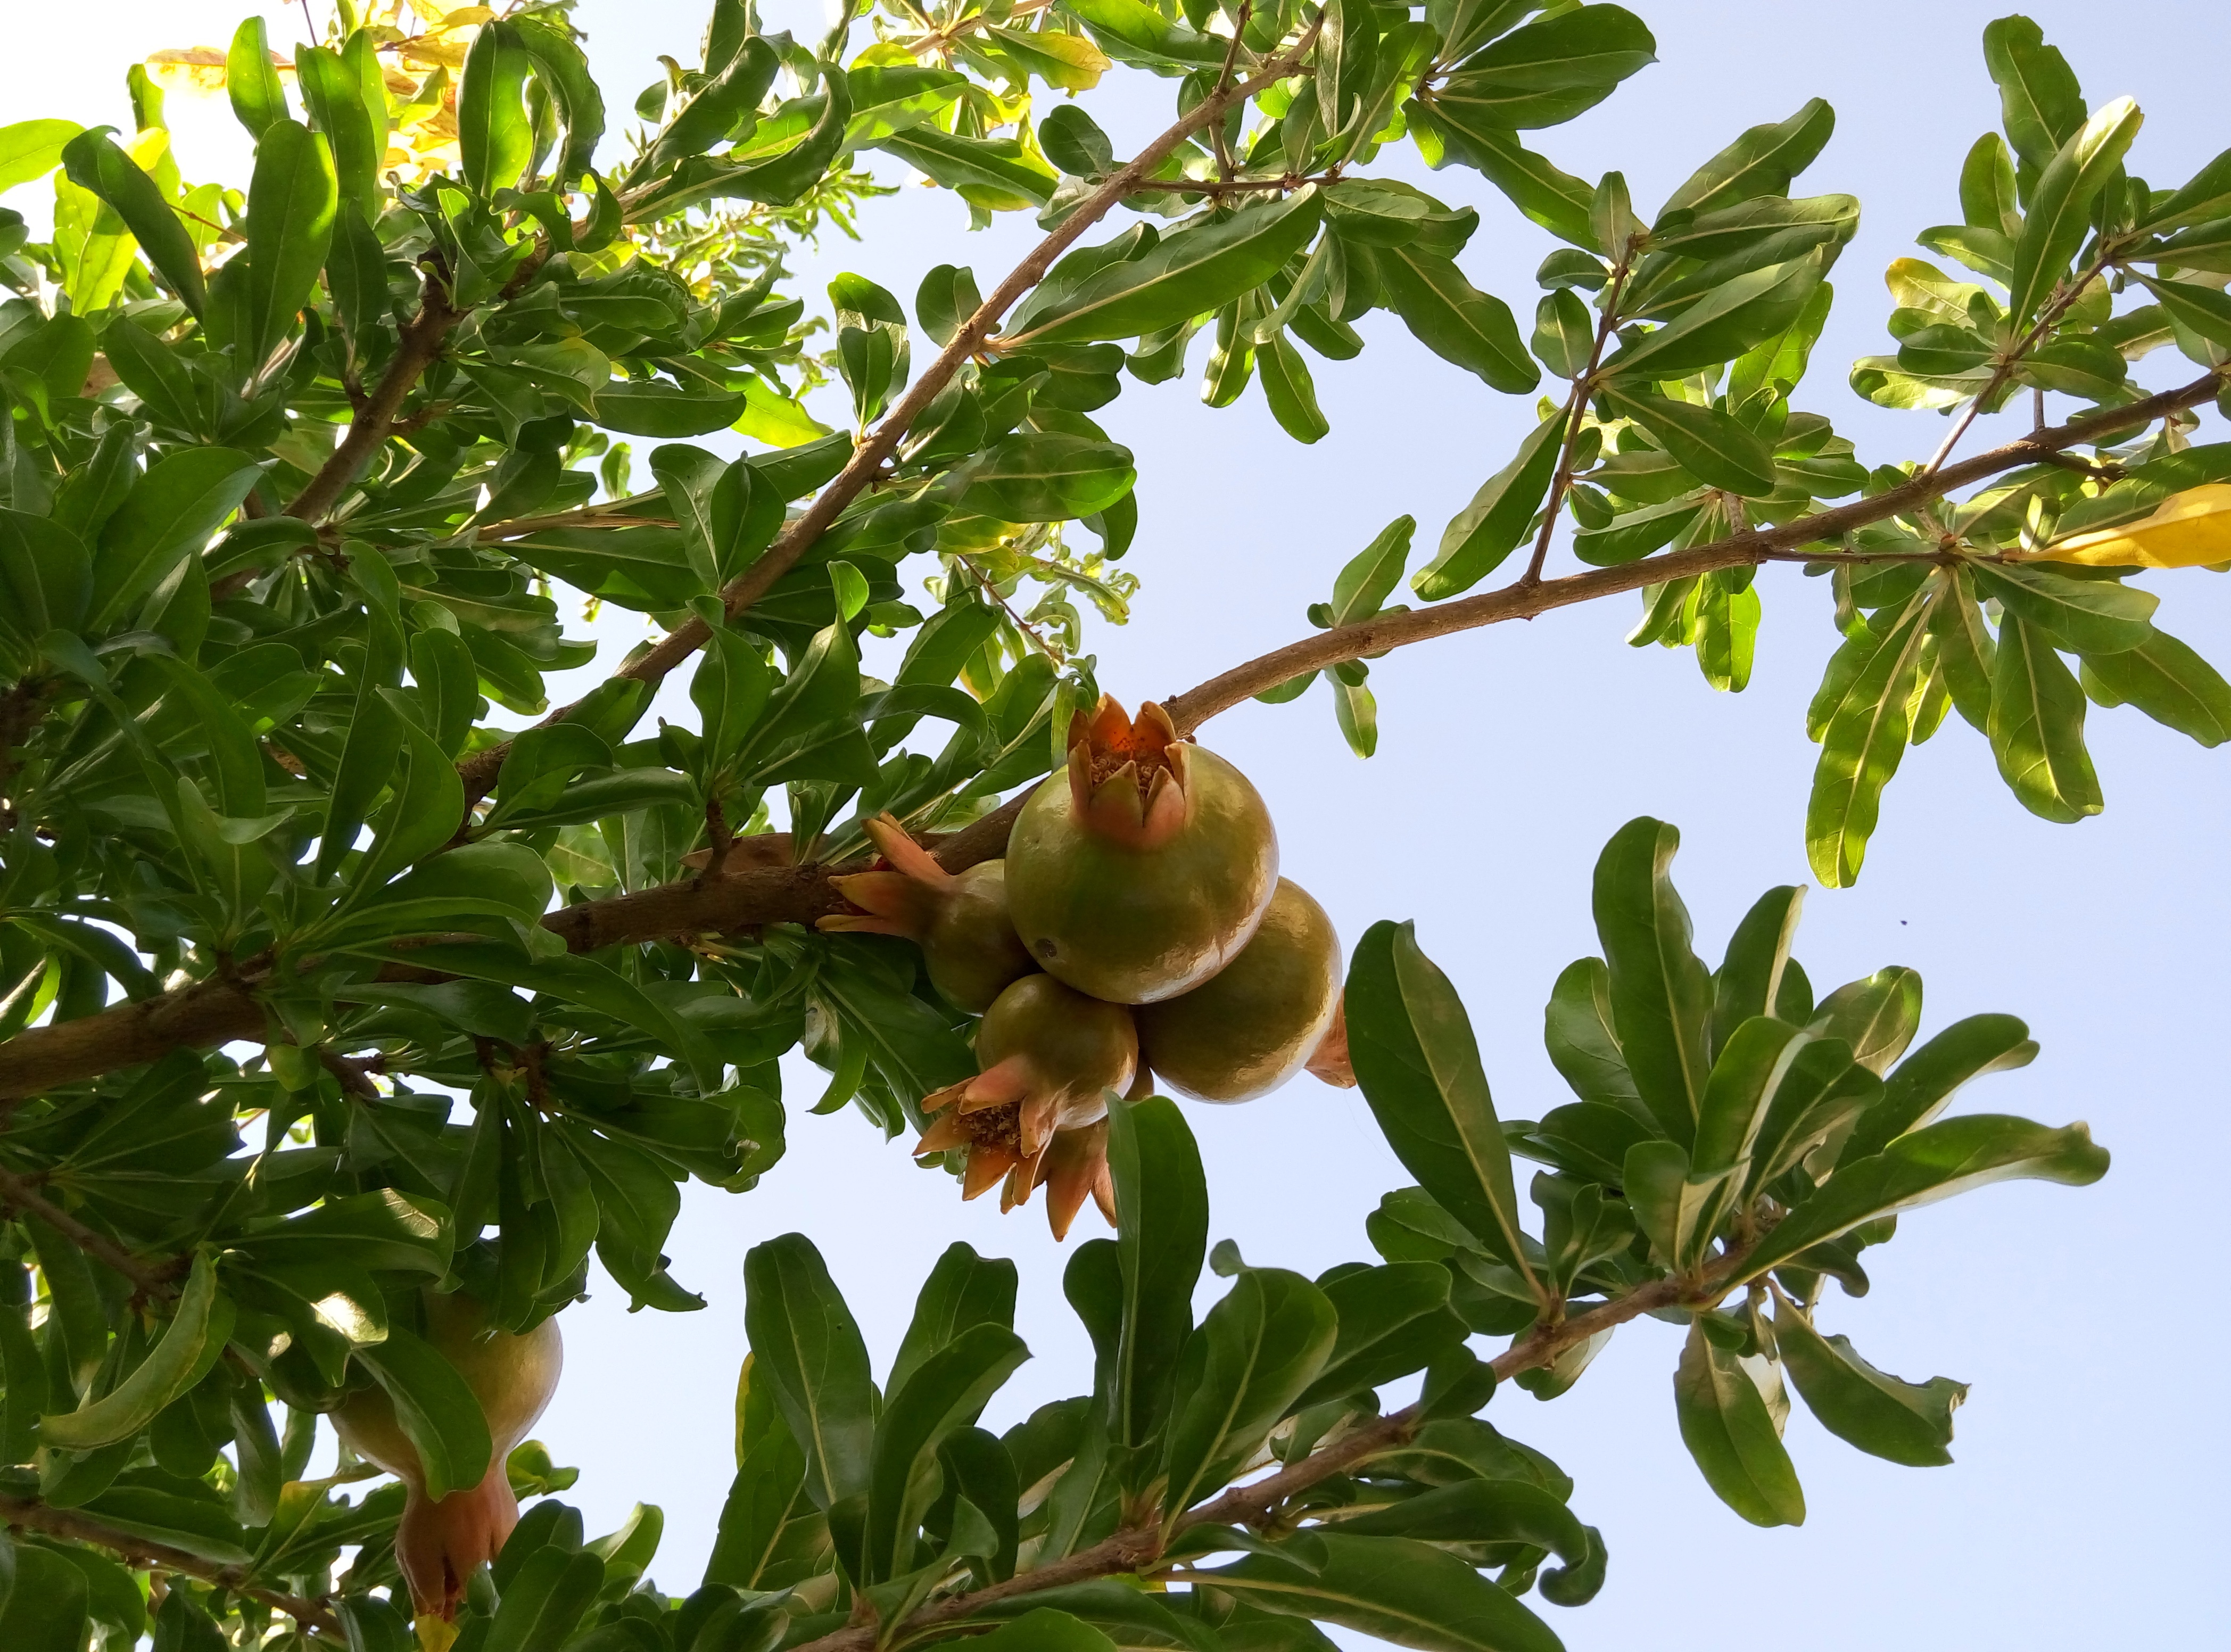
tree, branch, plant, fruit, flower, food, produce, evergreen, flora, shrub, flowering plant, woody plant, land plant